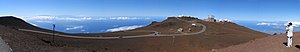
Haleakala National Park / Eksterne kilder/henvisninger
:Image:Panorama Haleakala2.jpg